Kamiizumi Station

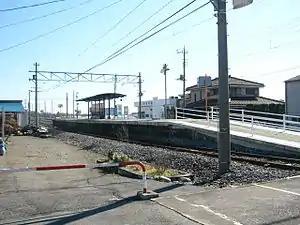
Kamiizumi Station in February 2004

is a passenger railway station in the city of Maebashi, Gunma Prefecture, Japan, operated by the private railway operator Jōmō Electric Railway Company.